Jeremiah H. Murphy

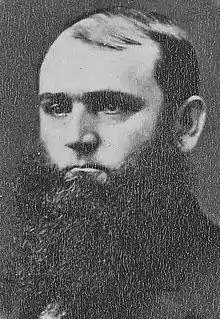
Iowa Legislature illustration, circa 1876.

Jeremiah Henry Murphy (February 19, 1835 – December 11, 1893) was a two-term Democratic U.S. Representative from Iowa's 2nd congressional district.